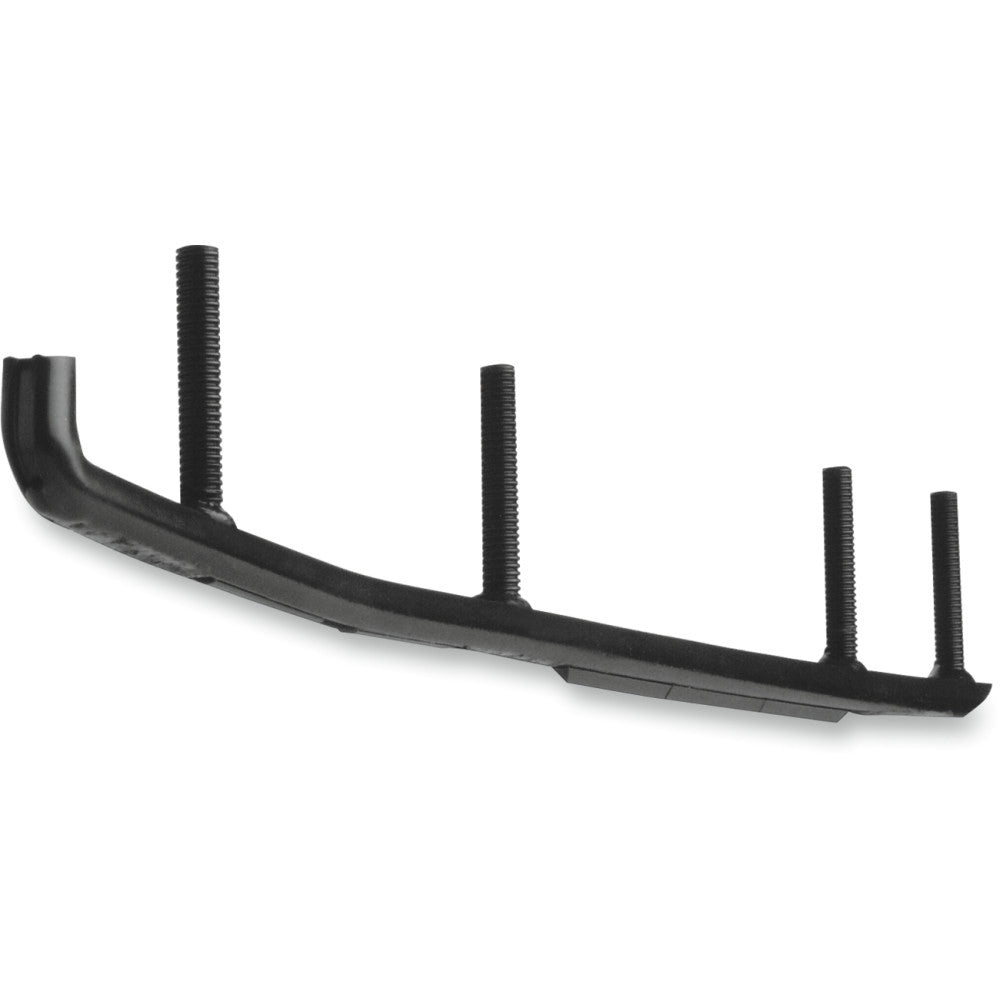
94-96 for Ski-Doo Formula Z 583 WOODY'S Trail Blazer IV Flat-Top 6" 60 TSD4-7150
Manufacturer: Woody's MPN: TSD4-7150 Title: Trail Blazer IV Flat-Top Carbide Runners STANDARD WEAR BARS Woody’s is proud to announce a new line of 7/16" standard wear bars for a wide variety of sleds. TOP-STOCK™ SERIES Top-Stock™ is an economical hardweld runner designed for extreme service or utility applications. The 1/2” host bar with hardweld increases the depth of the runner for added controllability. Recommended for deep snow or snowmobiles with 48 or fewer studs installed. 4" EXTENDER TRAIL III™ SERIES This 7/16“ diameter is a popular runner for trail riding. Woody’s offers the Extender Trail III™ line to replace the manufacturer’s stock runners. The 4” of 60° turning carbide will give more positive cornering control. Our guideline for consideration of these runners would be for sleds with up to 96 studs installed in the track 6" TRAIL BLAZER IV™ SERIES This ½” diameter runner is designed for trail riders looking for performance in cornering, power and control. The turning carbide is 6” long with a 60° edge. The 1½” front and rear carbide wear pads prevent premature runner wear. It is essential that the track be studded when using this runner. 8" EXECUTIVE™ SERIES A beefy ½“ diameter runner with lots of turning carbide for many forms of competition and experiended riders. Performance trail riders are known to use this runner. The 8” of 60° edged carbide translates into extreme turning power. A 1-½” carbide wear pad helps prevent premature runner wear ACE™ RUNNER Woody's ACE™ single runner line utilizes a 3/8" x 1/2" preformed steel square bar. The ACE has a taller profile and is more aggressive, providing excellent control on rider forward sleds. Available in 8" carbide for trail users in our most popular number series.
Brand: WOODY'S
Category: Sporting Goods > Outdoor Recreation > Winter Sports & Activities > Sleds > Snow Racers